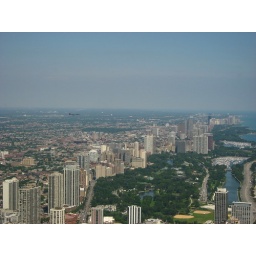
North Chicago and a jet flying over the lake for the Chicago Air and Water Show, 2008.